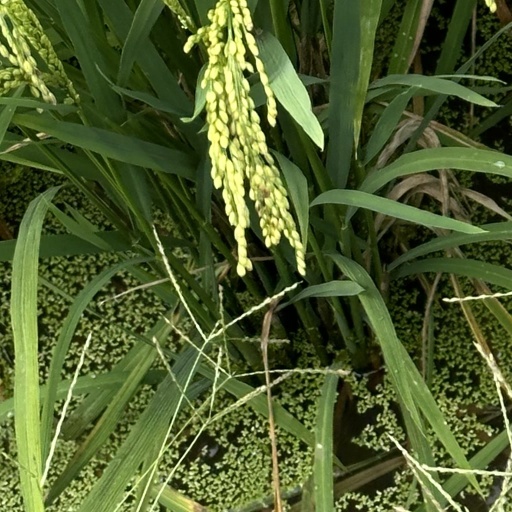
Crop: rice